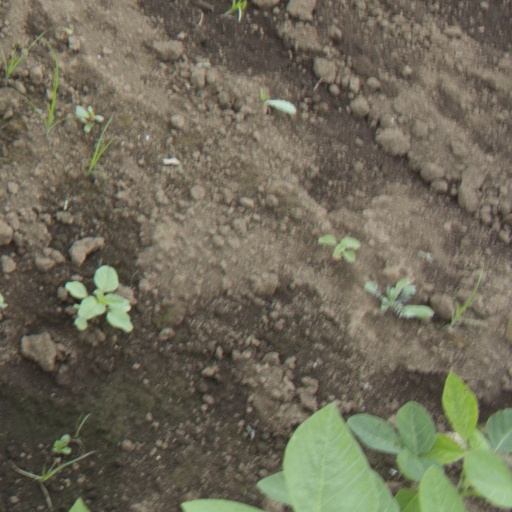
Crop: soybean